Speno

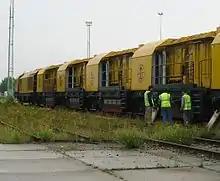
Dutch grinding-train similar to the one that ran through a shop in Stavoren

For railgrinding, Speno has developed a range of specialized trains and machines to support these activities. There are standard grinders for open tracks (normal train tracks), tramways, subways, regional railways (mixed train, tram, metro) and specialized areas like bridges, switches, etc.